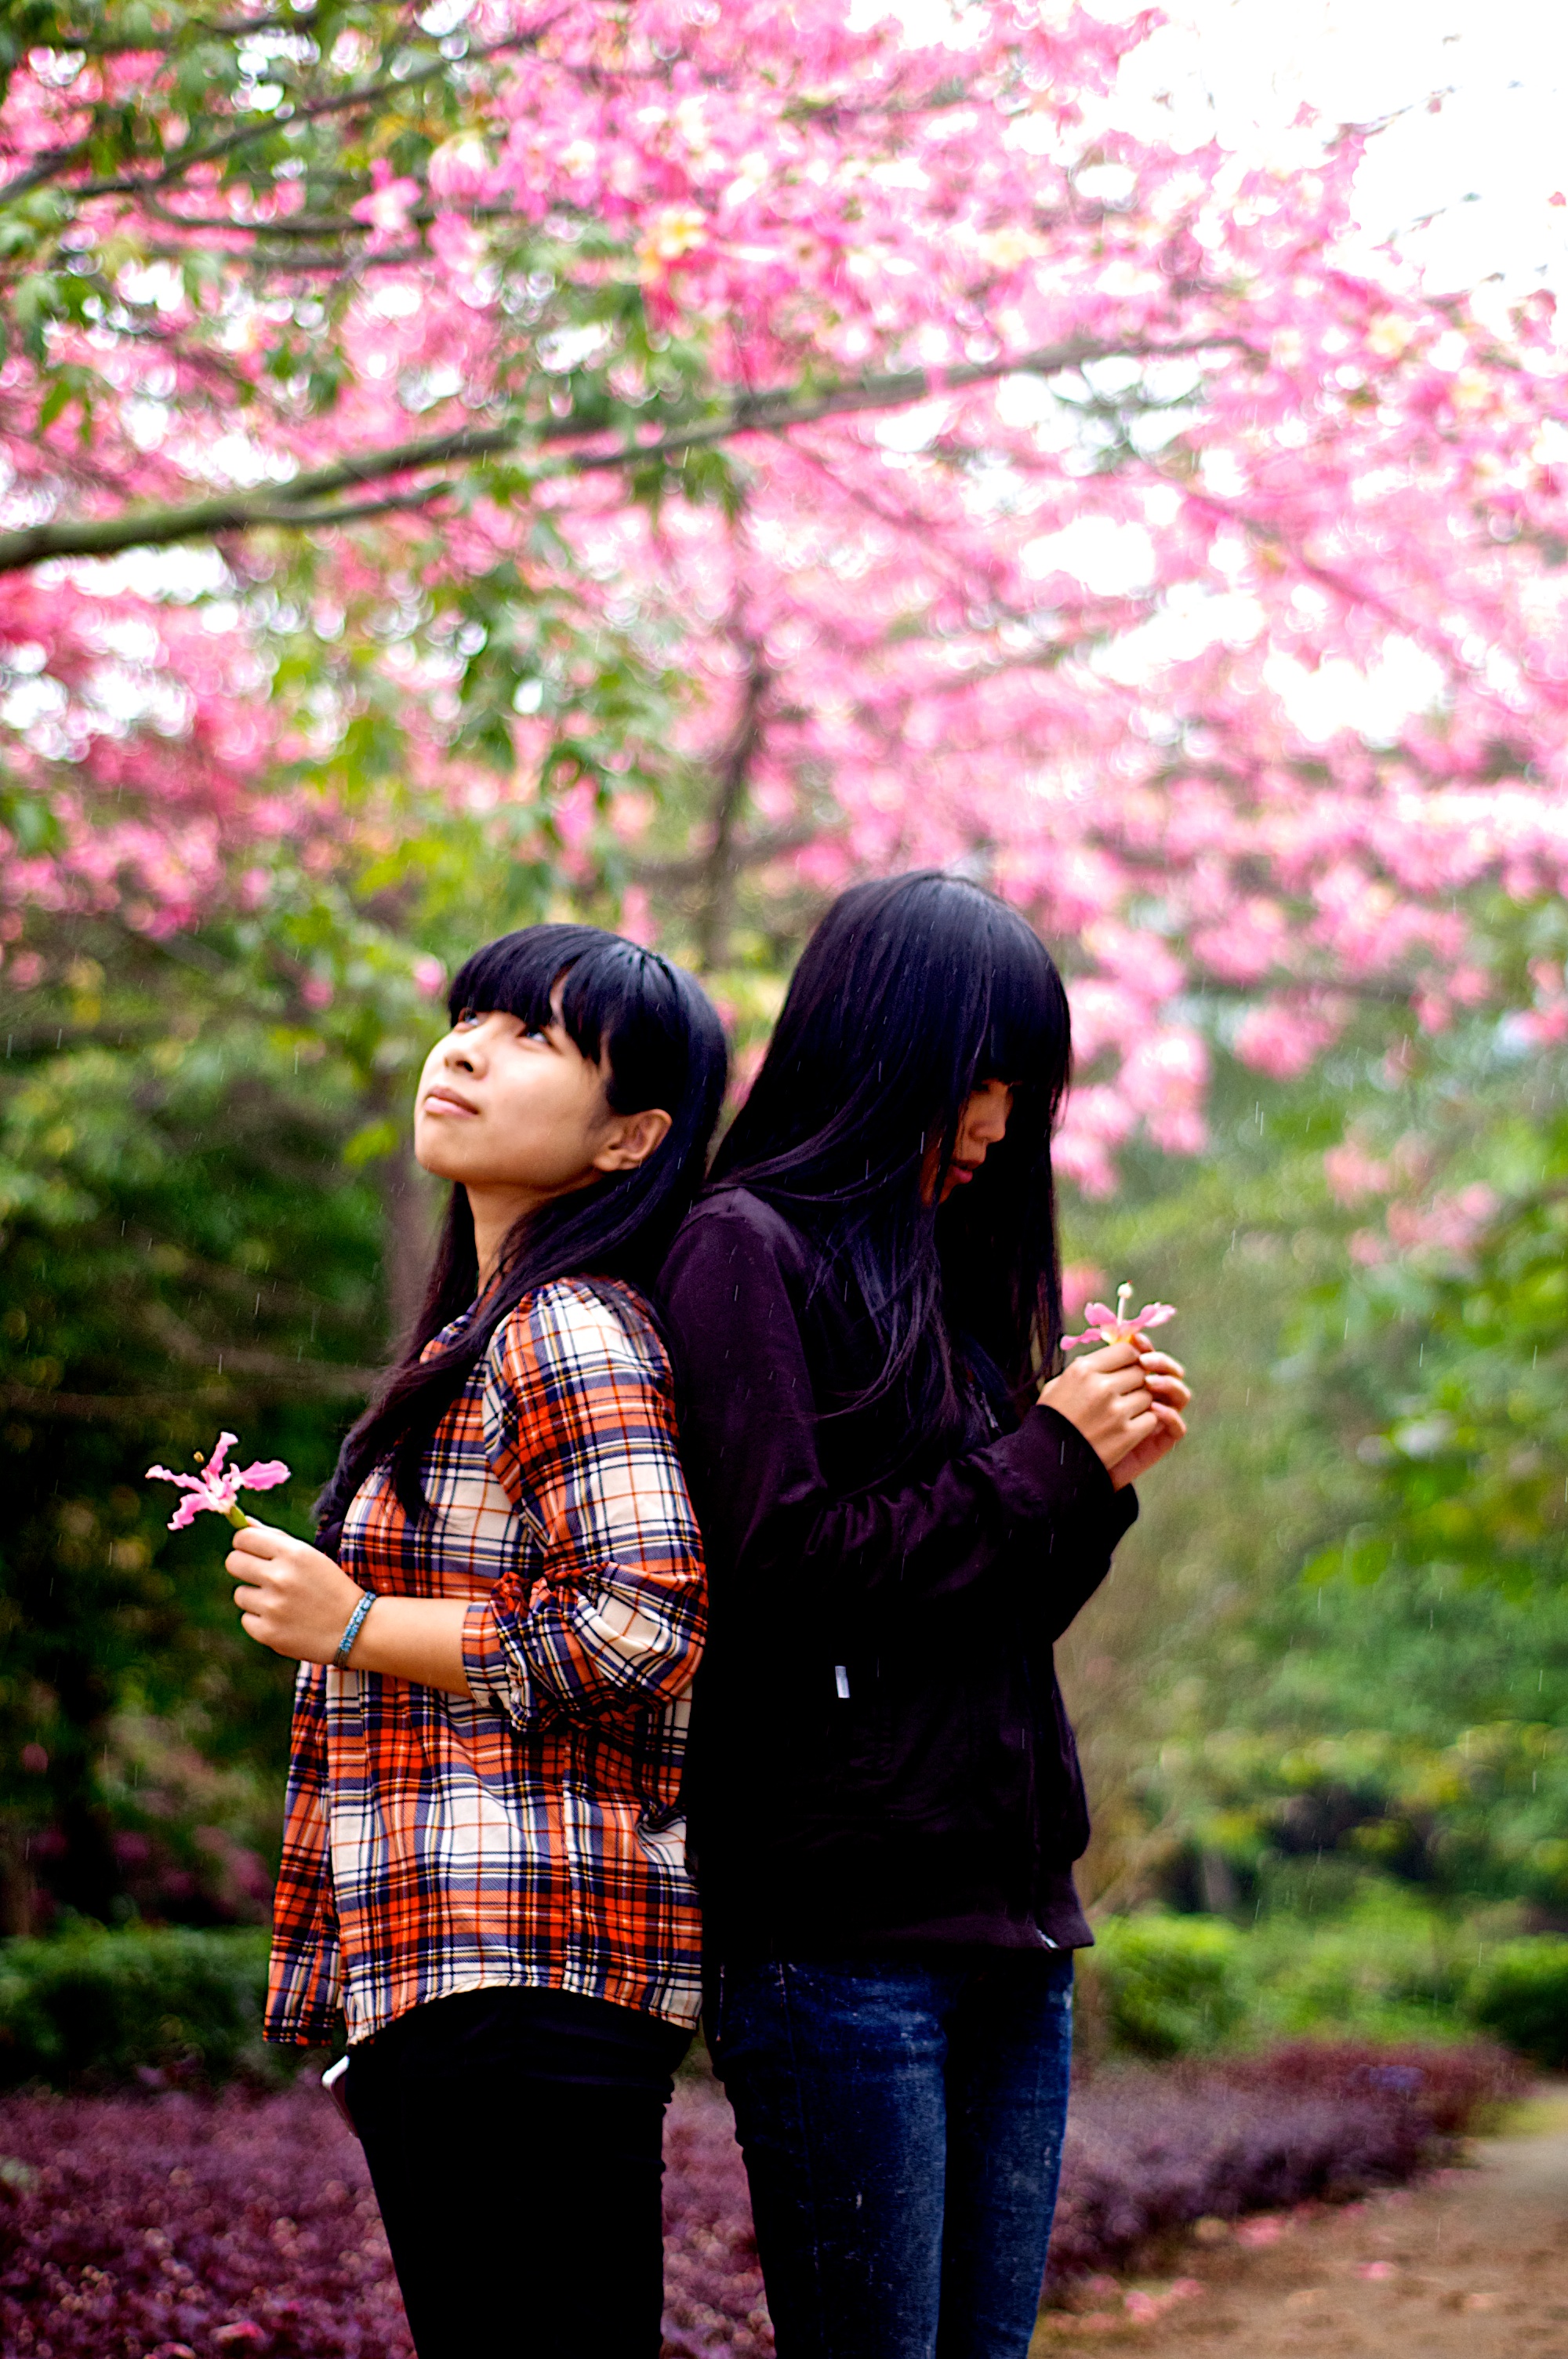
person, people, plant, girl, woman, photography, flower, spring, autumn, romance, student, pink, season, girls, dress, university, photograph, beauty, school, gdut, interaction, photo shoot, portrait photography